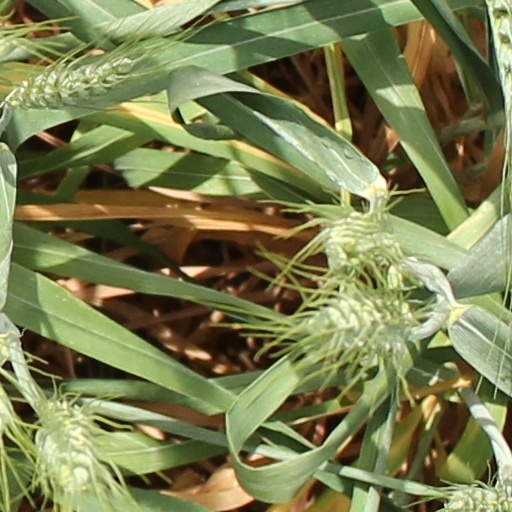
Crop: wheat